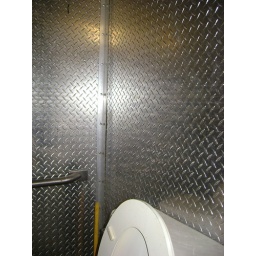
We had a few in a lounge attached to a liquor store. The diamond plate steel bathrooms blew my mind.